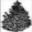
Label: pine_tree